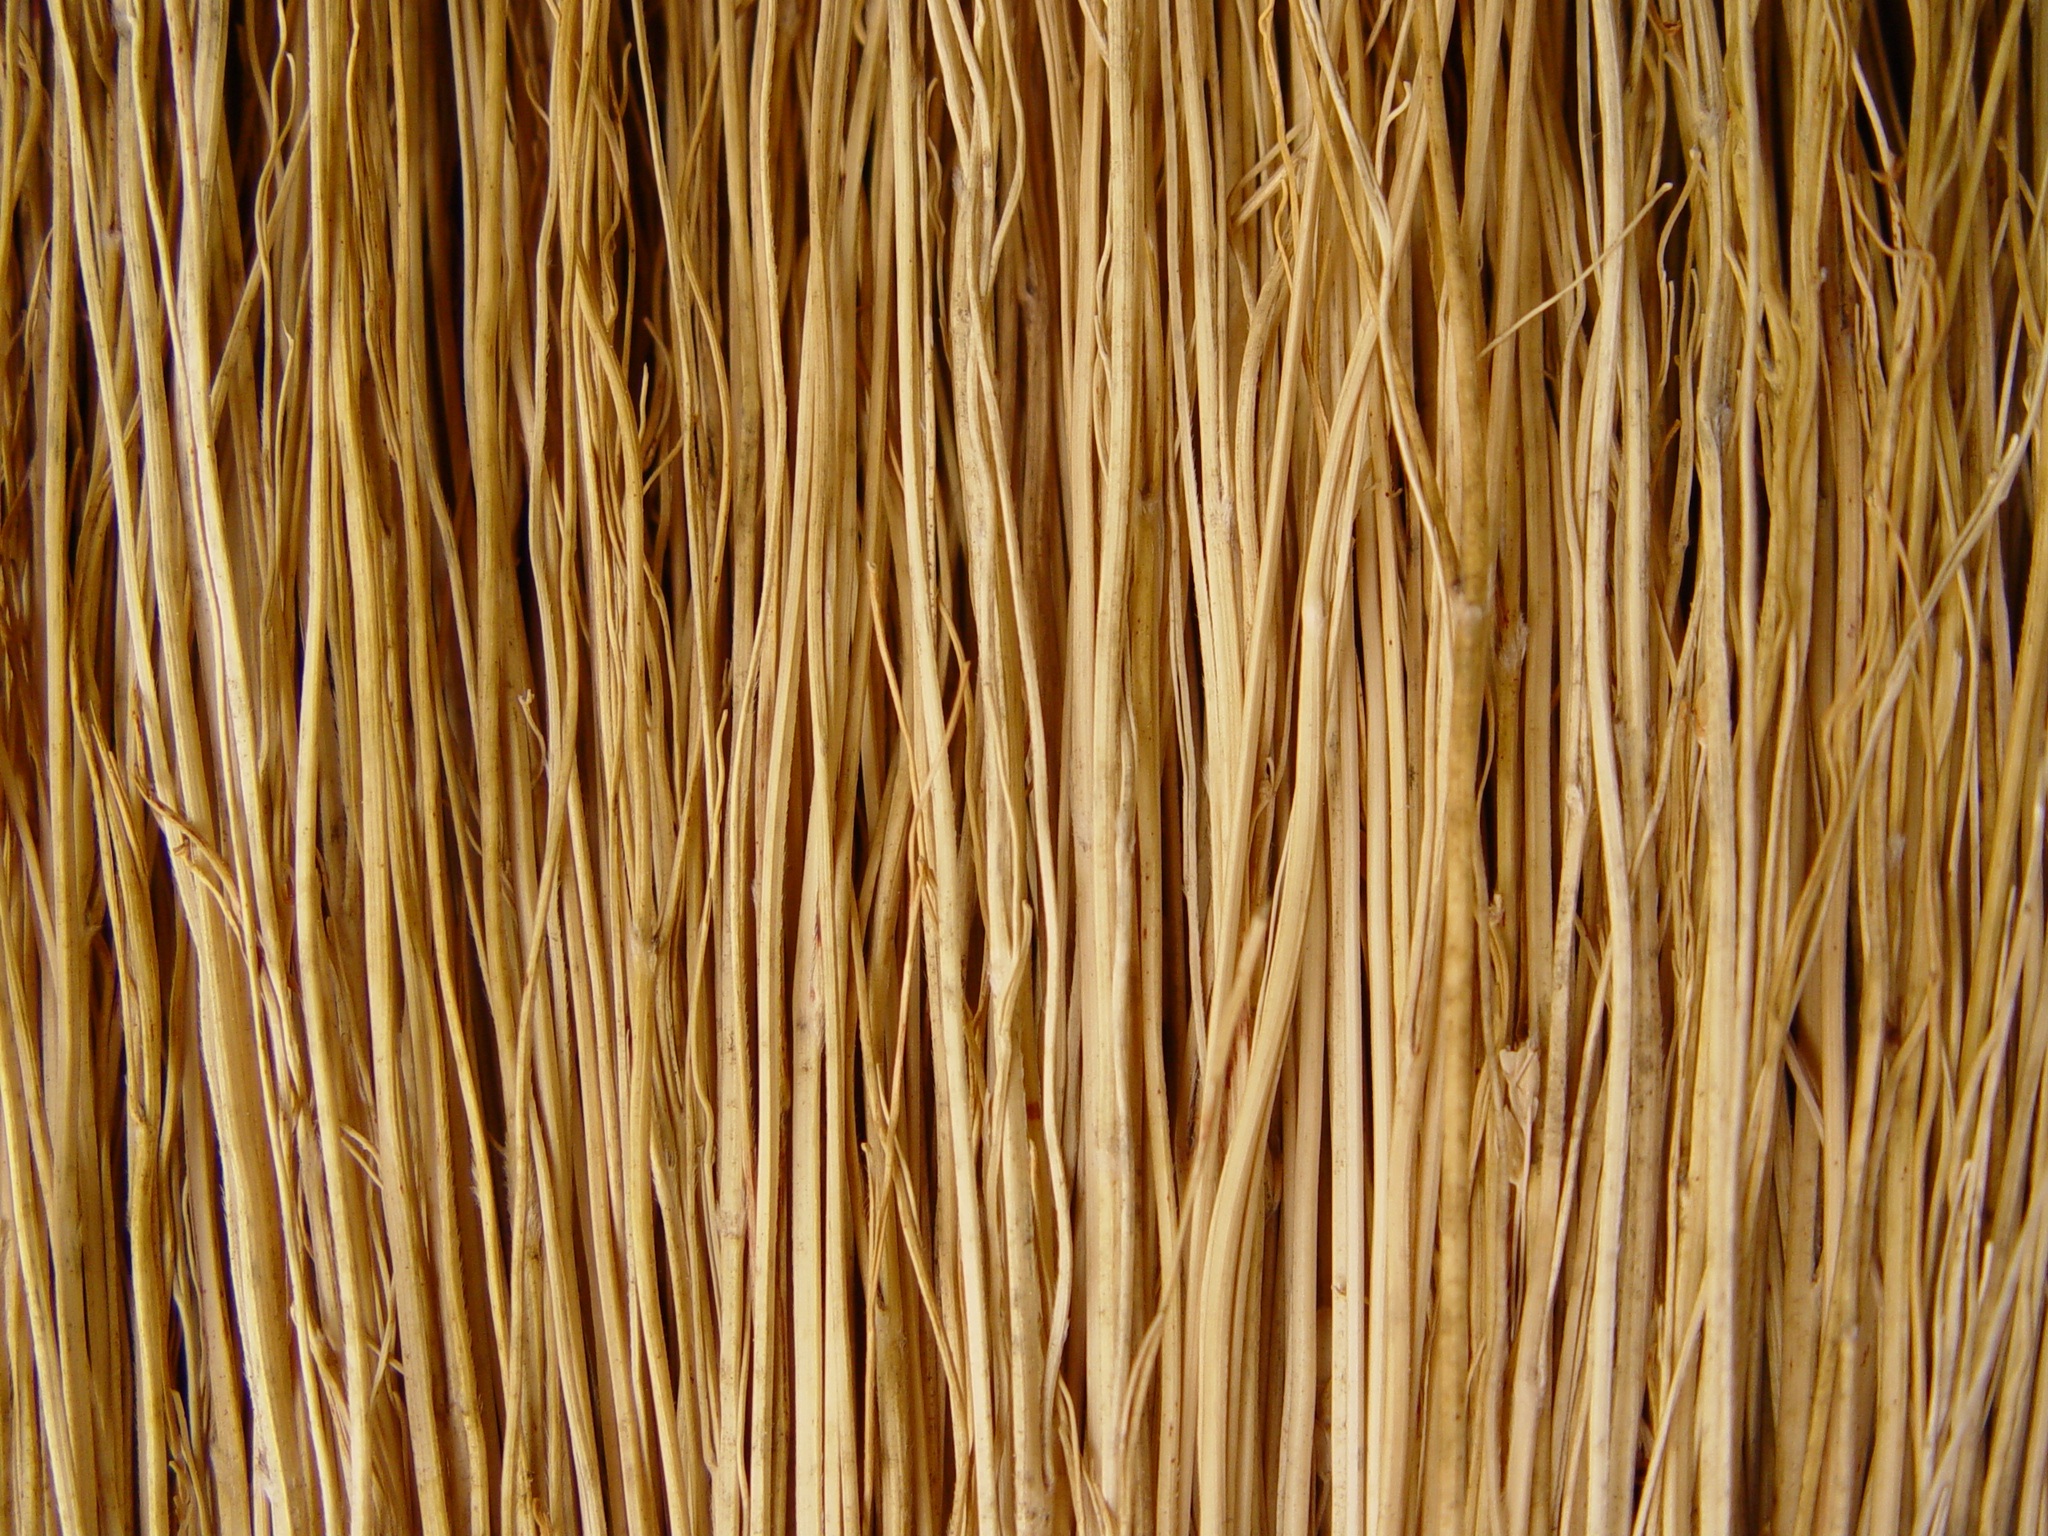
wood, texture, floor, macro, agriculture, background, hardwood, straw, bamboo, broom, sticks, flooring, wood flooring, grass family, plant stem, laminate flooring